Kazuto Aono

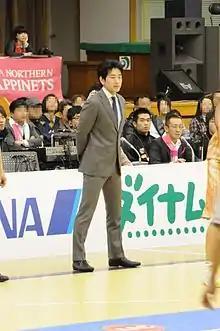

is the General manager of the Koshigaya Alphas in the Japanese B.League.